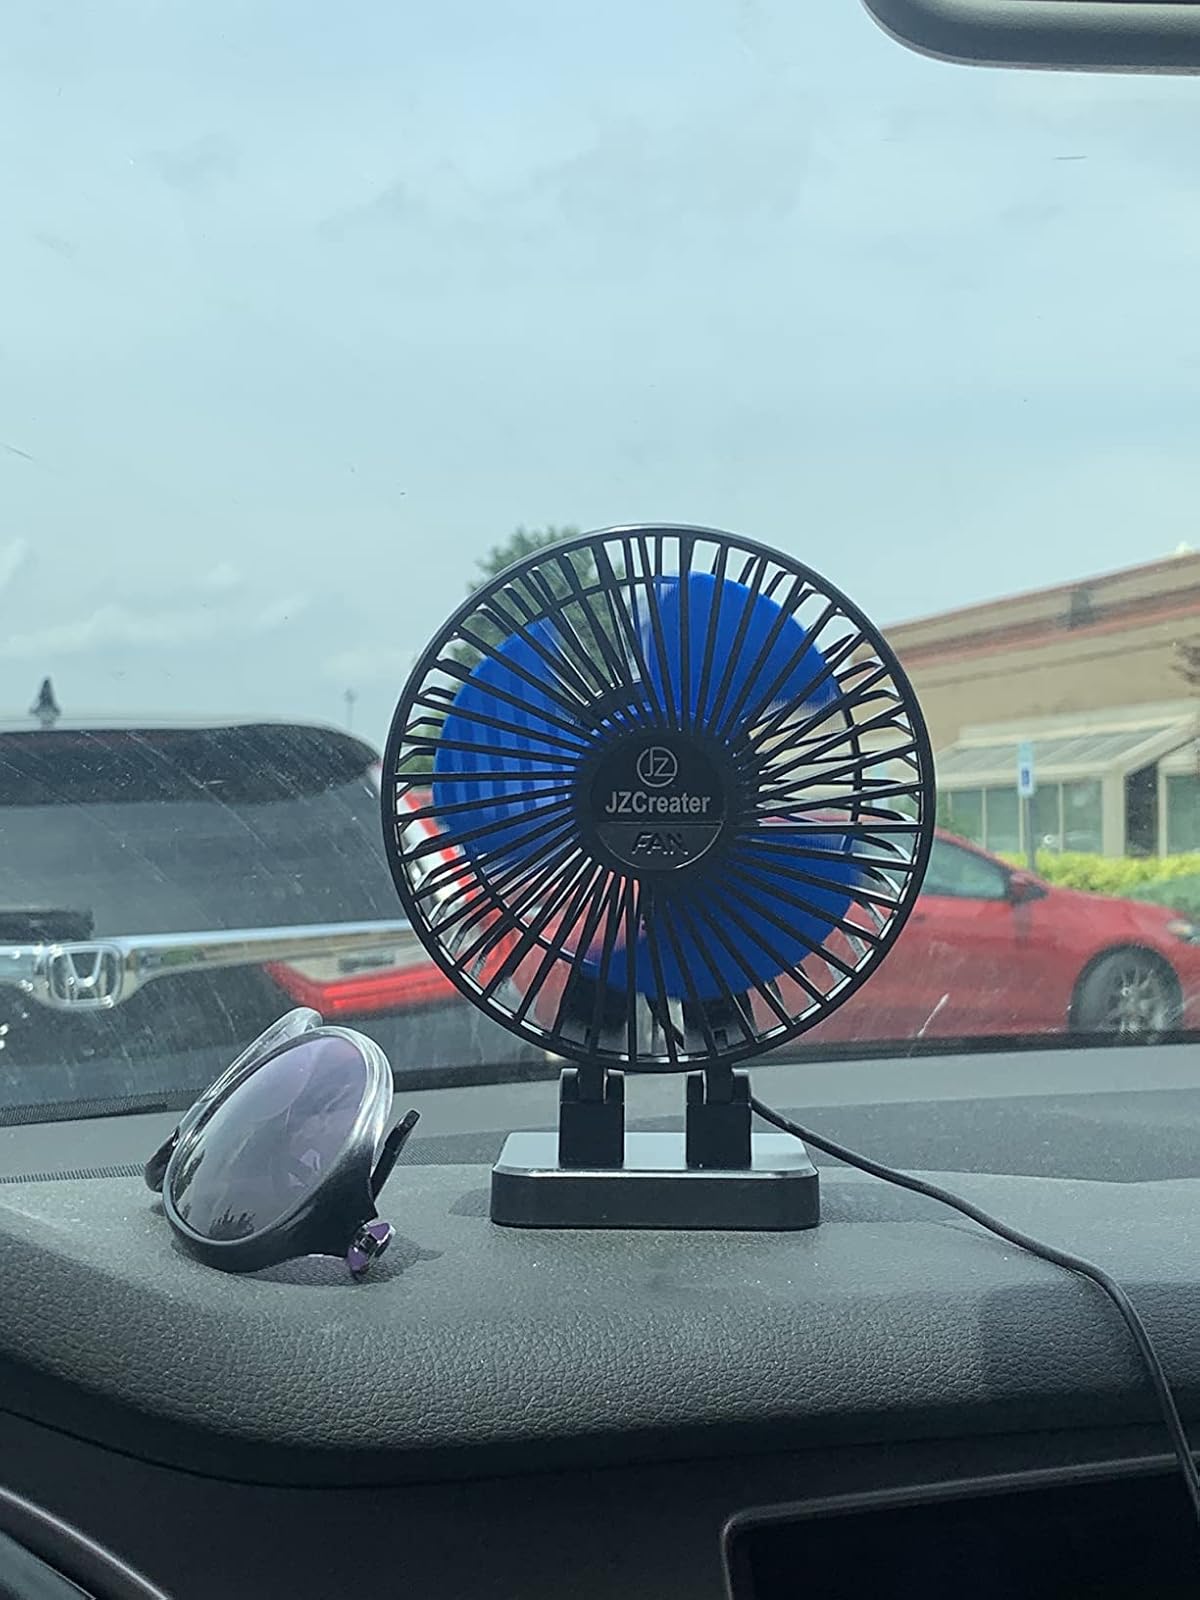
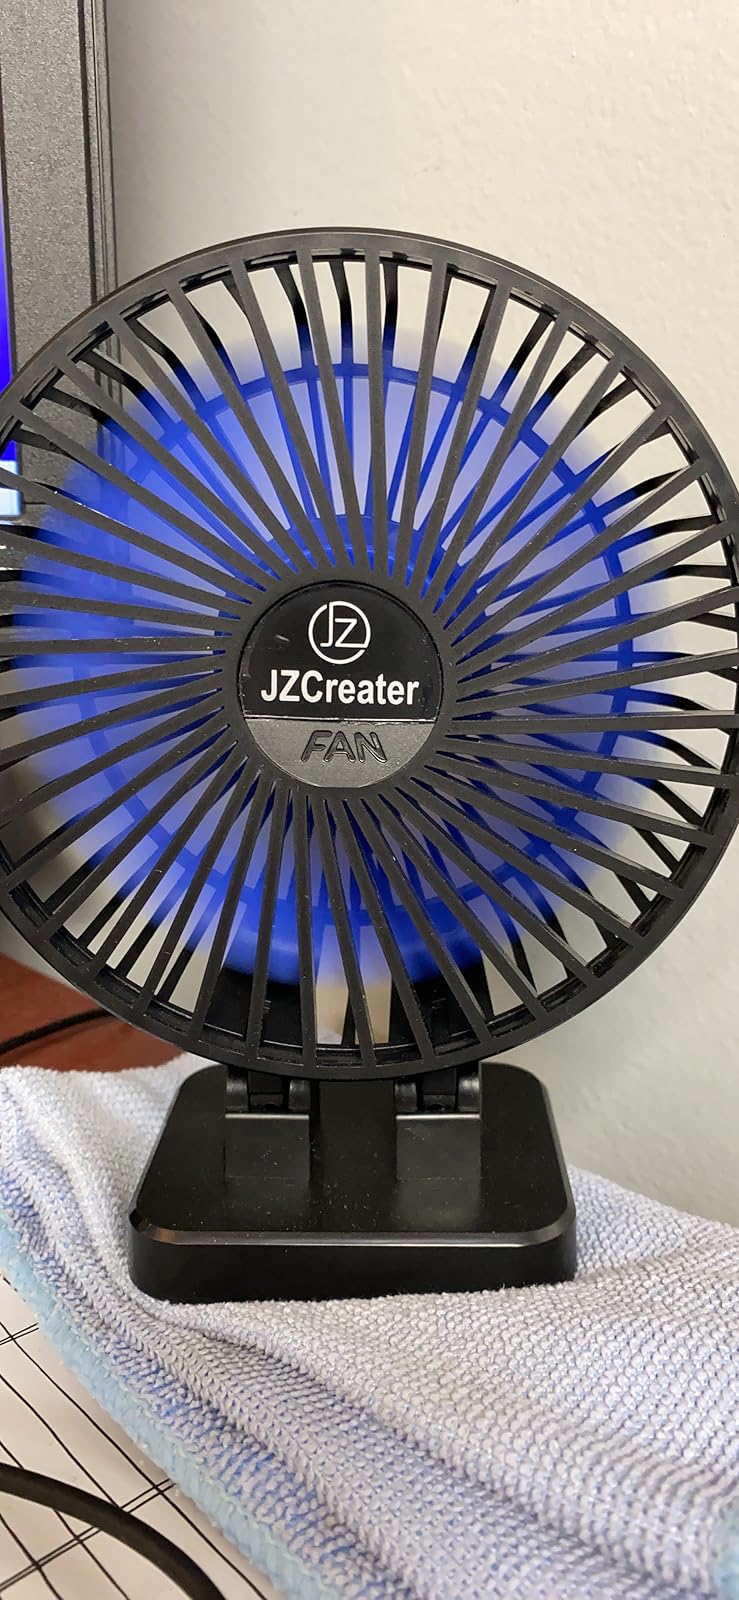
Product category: fan
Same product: yes